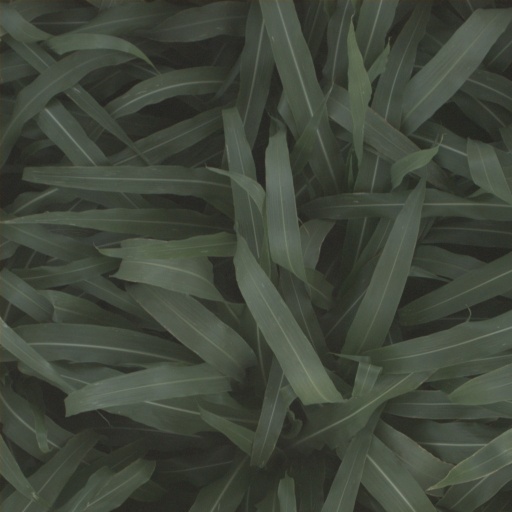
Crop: sorghum